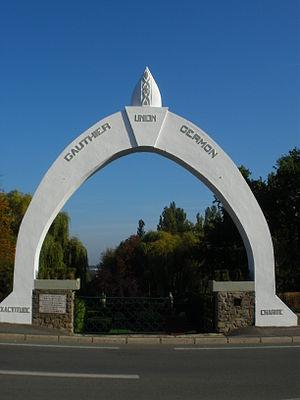
Entrée du Parc du Quinty de Beuvry. Germon et Gauthier désignent les deux membres fondateurs de la confrérie des Charitables de Béthune. Les mots ""exactitude"", ""union"" et ""charité"" désignent la devise de la confrérie."
La Confrérie des Charitables de Saint-Éloi est une organisation française, aujourd'hui laïque, de la région de Béthune fondée en 1188 lors d'une grande épidémie de peste, toujours active et assurant notamment le service des enterrements. Ses membres sont placés sous la protection de saint Éloi qui les a rassurés : « Le fléau n'approchera point de vous, ni même de vos demeures ! » La légende veut que, depuis son origine, cette protection ait toujours sauvegardé les Charitables et leur famille. La devise de la confrérie est « Exactitude Union Charité ».
Béthune est une commune française située dans le département du Pas-de-Calais en région Hauts-de-France.
Cet article décrit l'histoire de Béthune, commune française située dans le département du Pas-de-Calais et la région Nord-Pas-de-Calais.